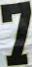
Number: 7